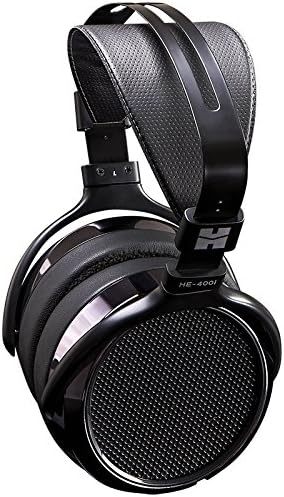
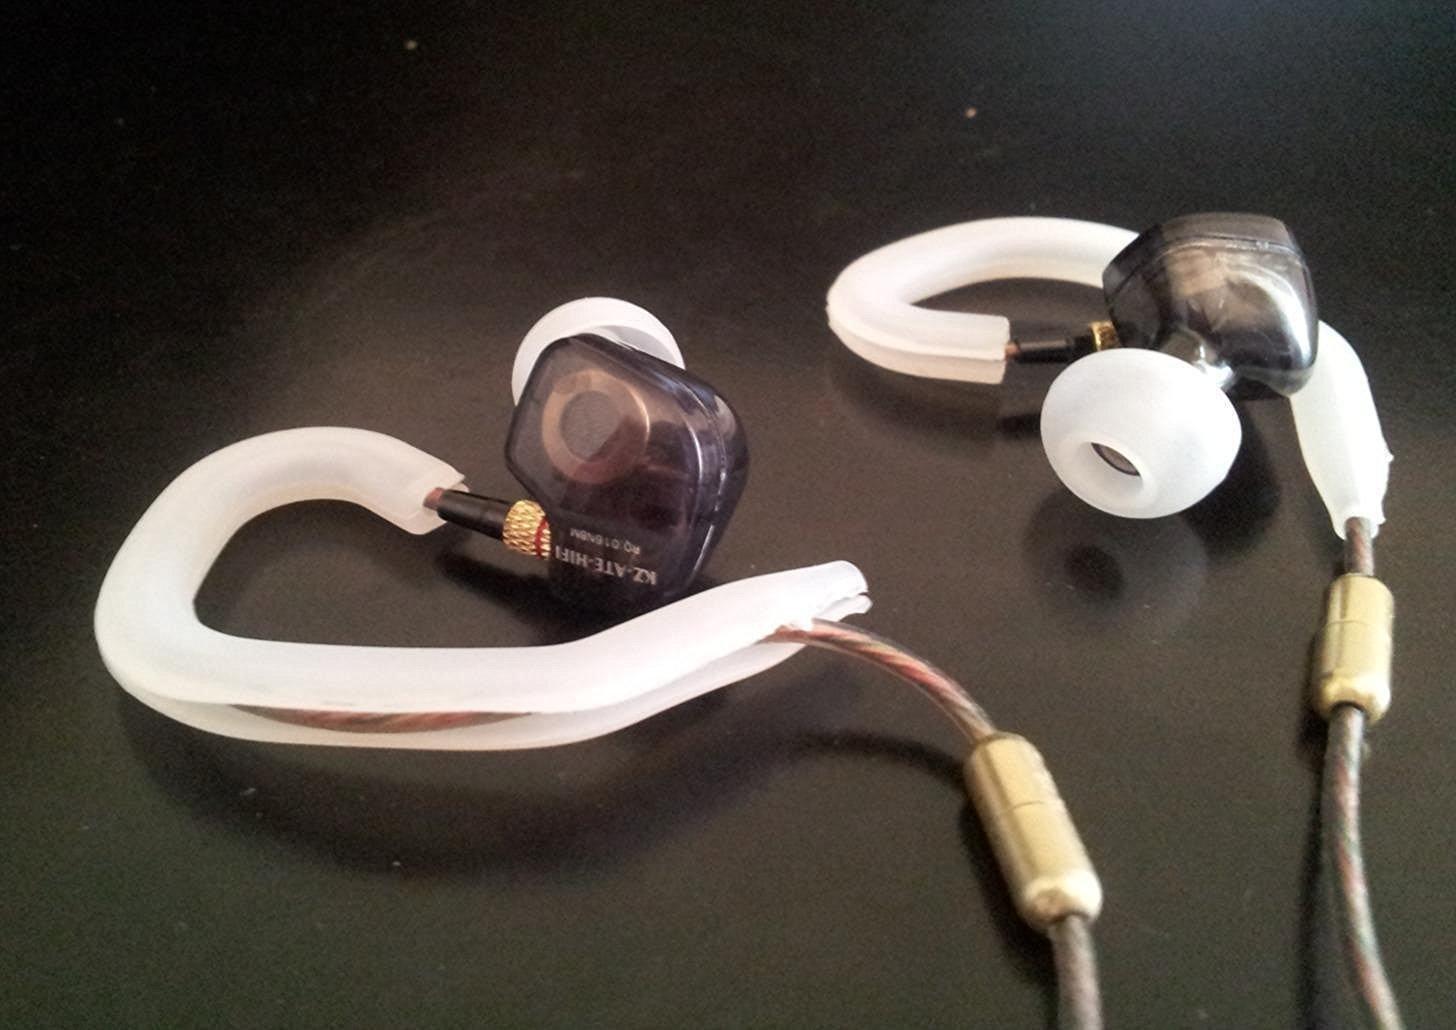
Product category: headphones
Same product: no